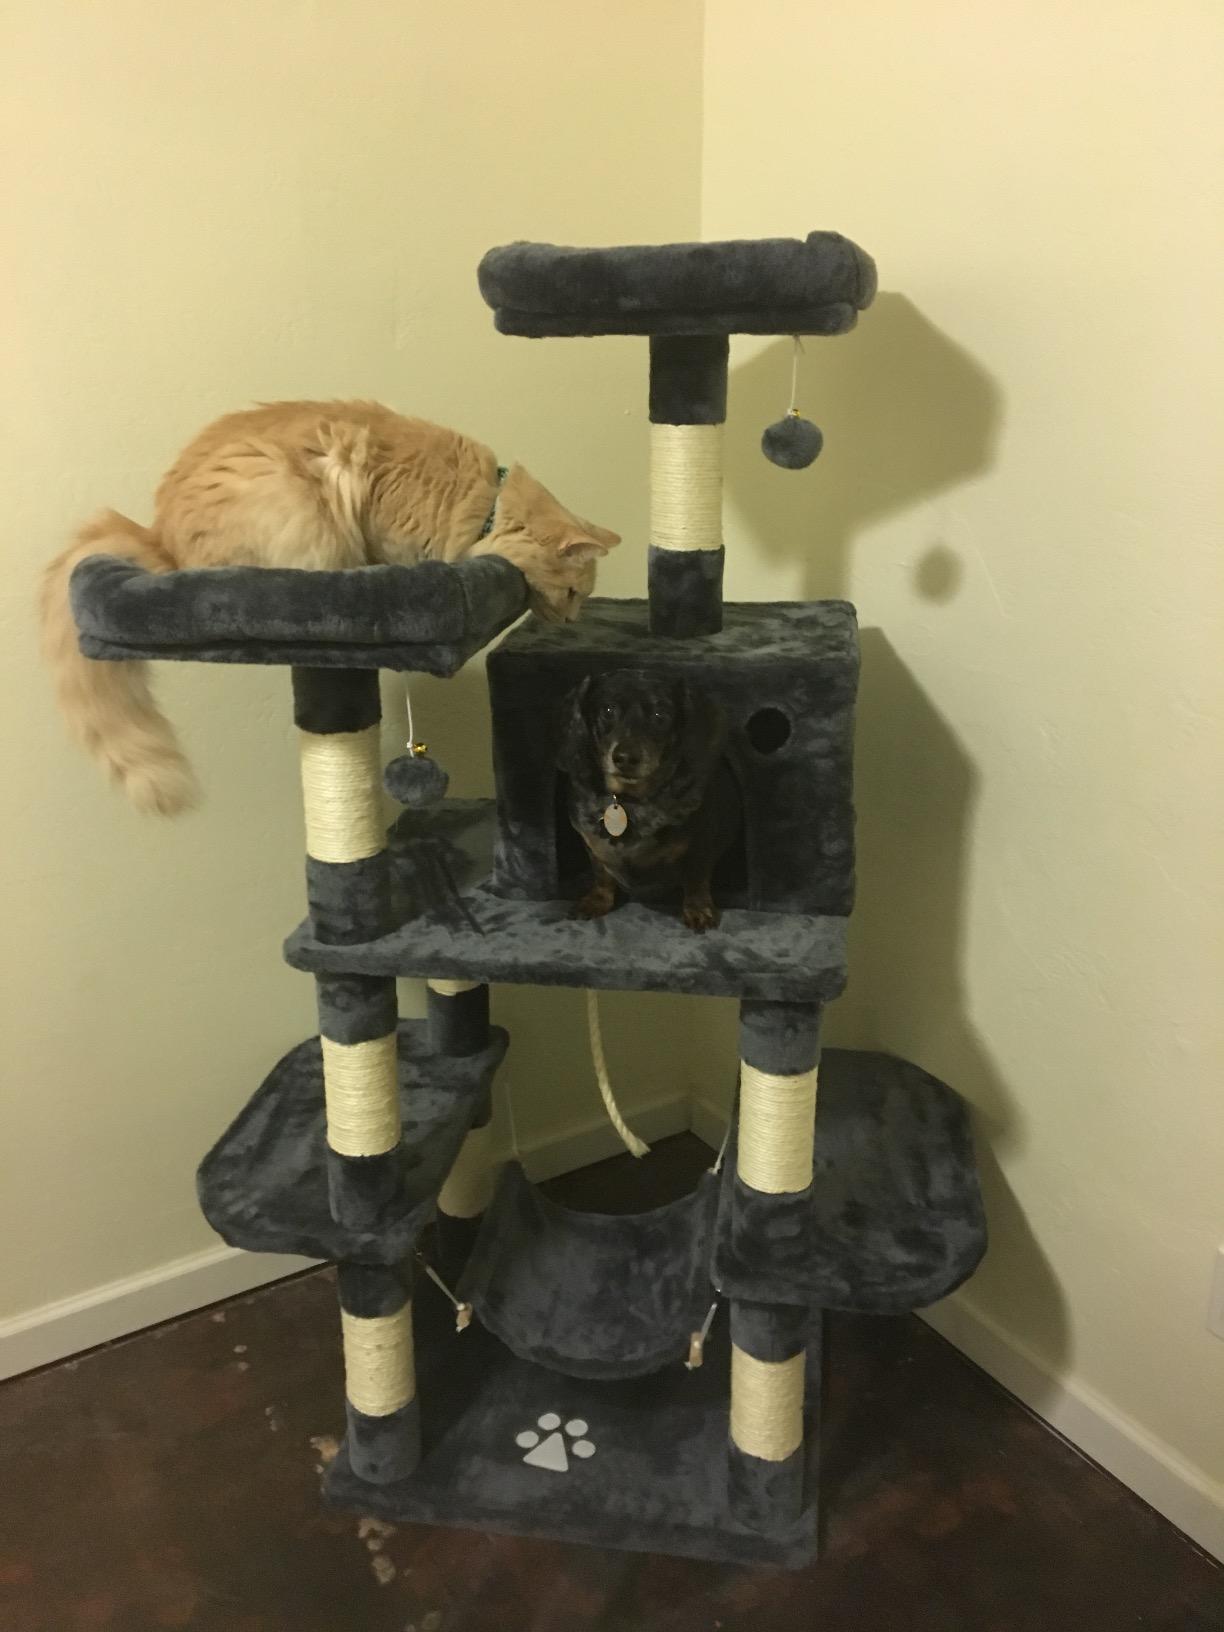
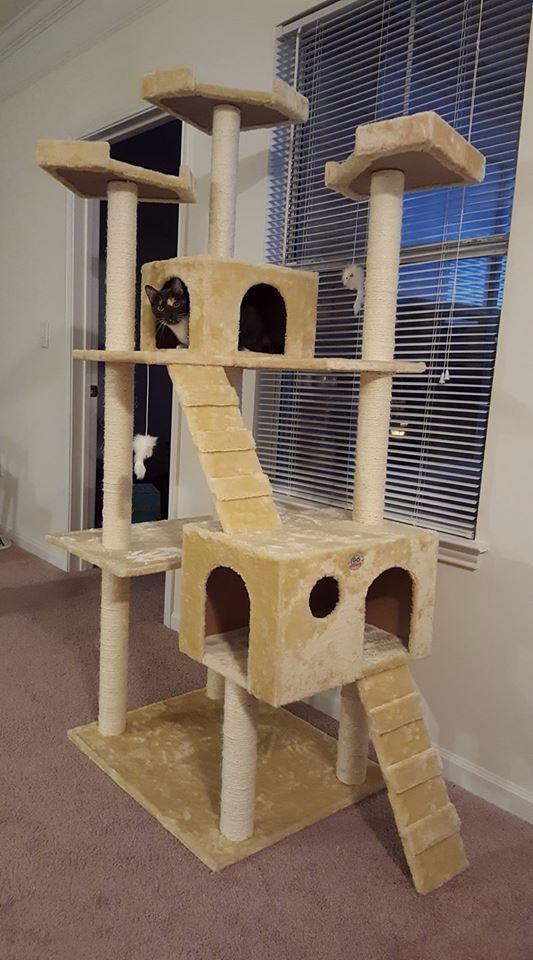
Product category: items_cat tree
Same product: no